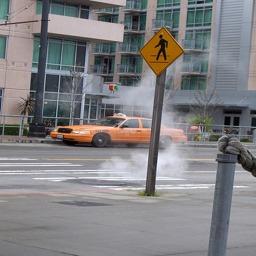
A pole with a sign on it in a city
There is a taxi parked at the curb across the street.
a orange cab that is parked next to a bulding
A yellow taxi cab sitting in front of a tall building.
a yellow taxi cab is parked on the street